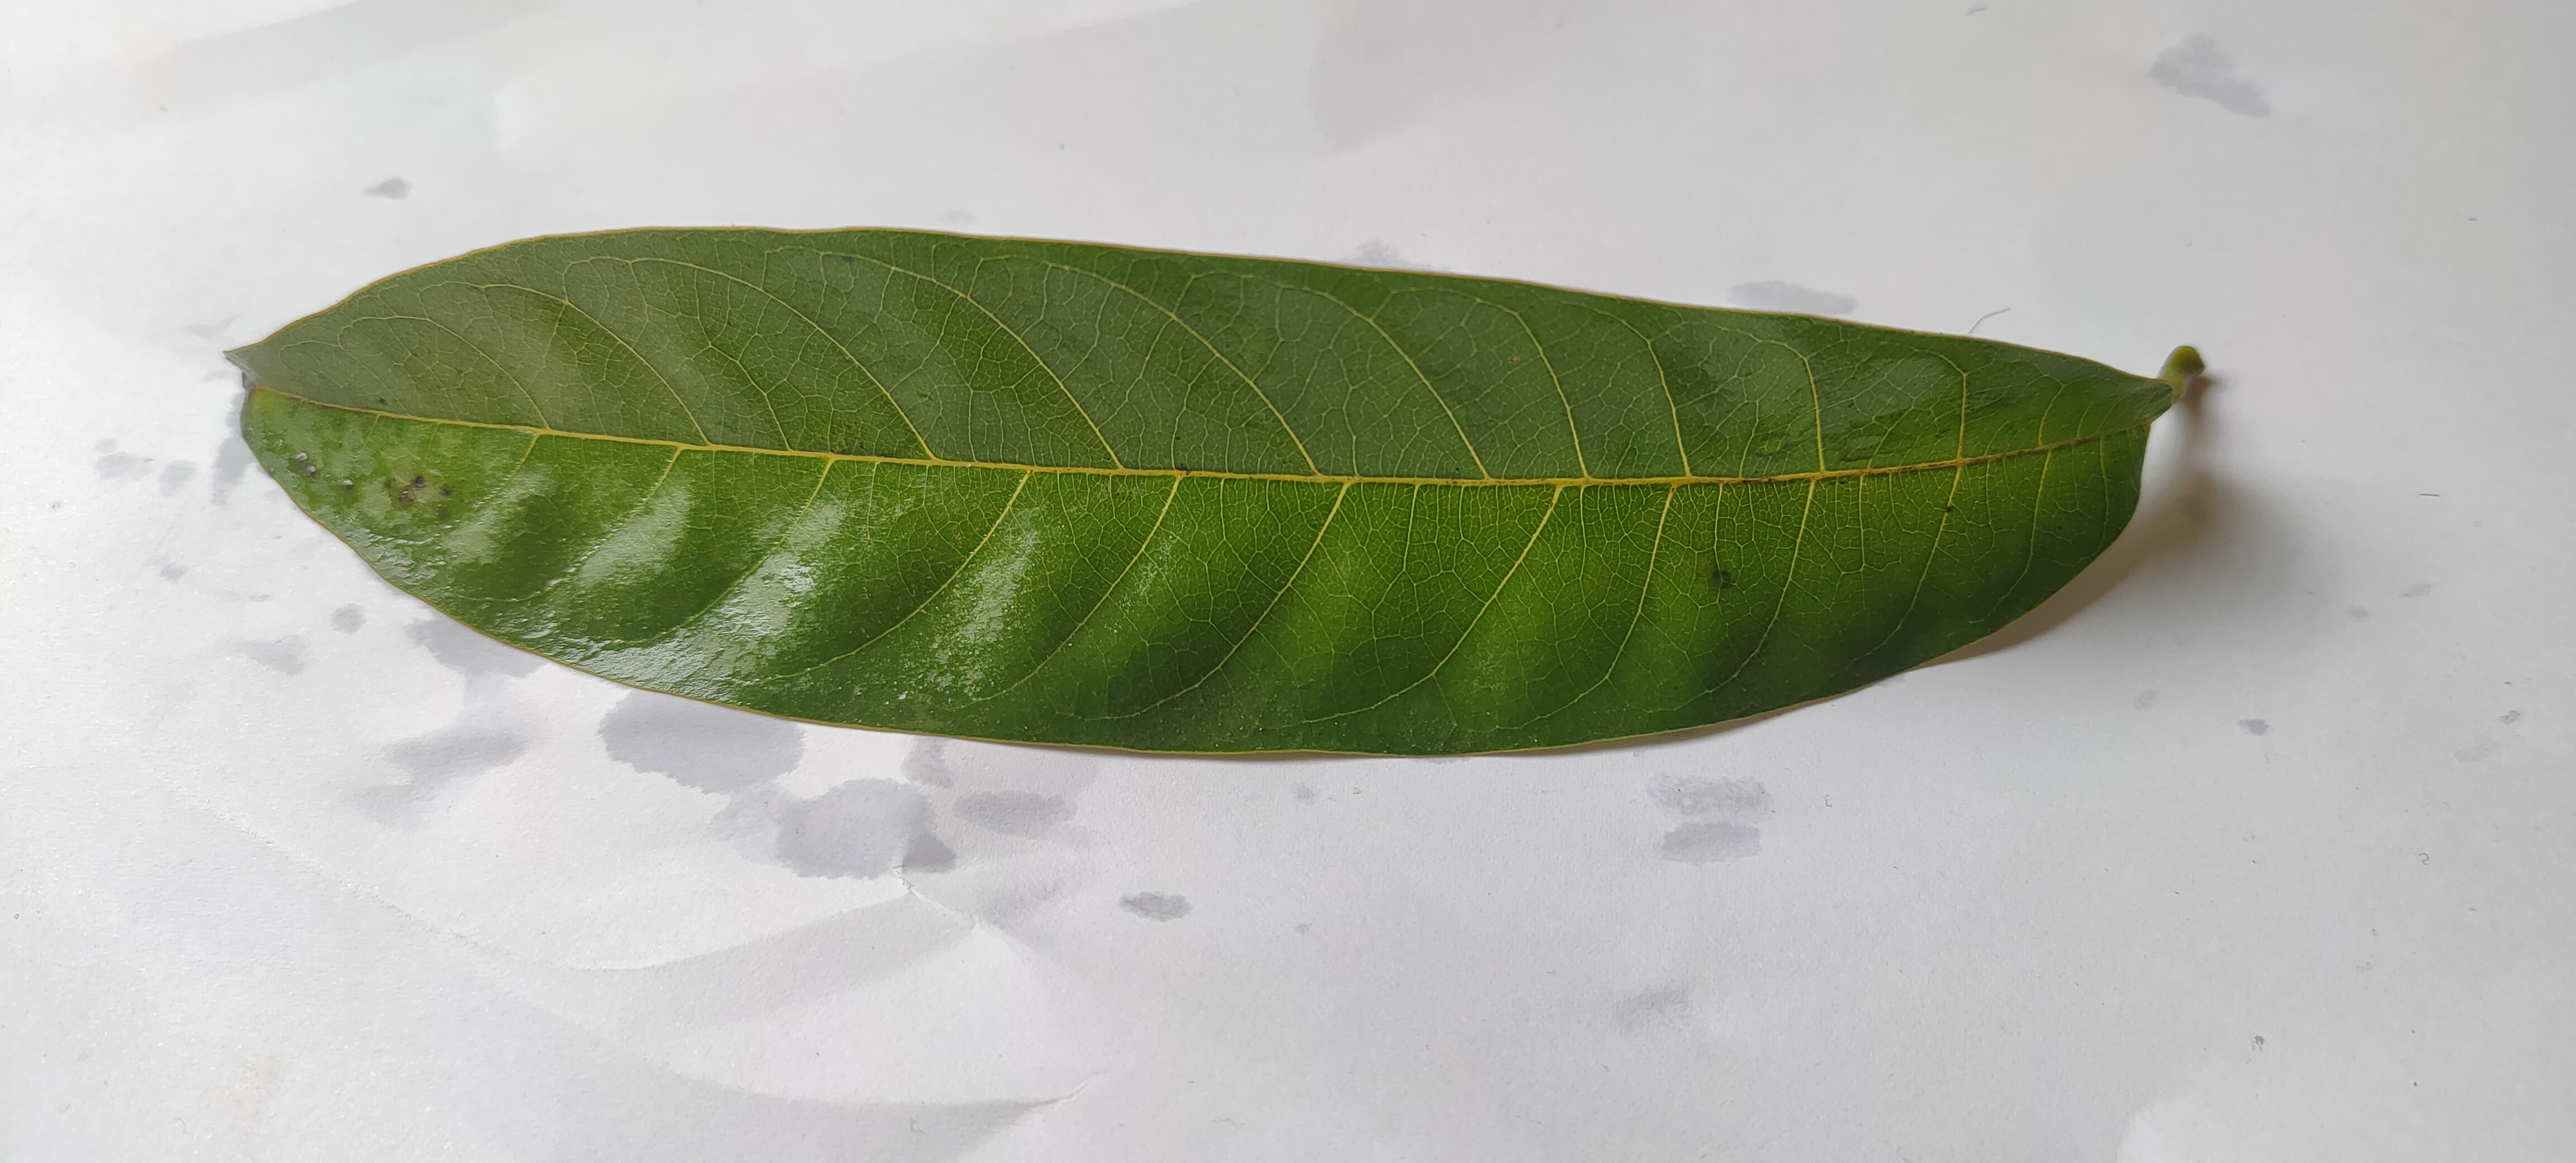
Leaf variety: Custard Apple